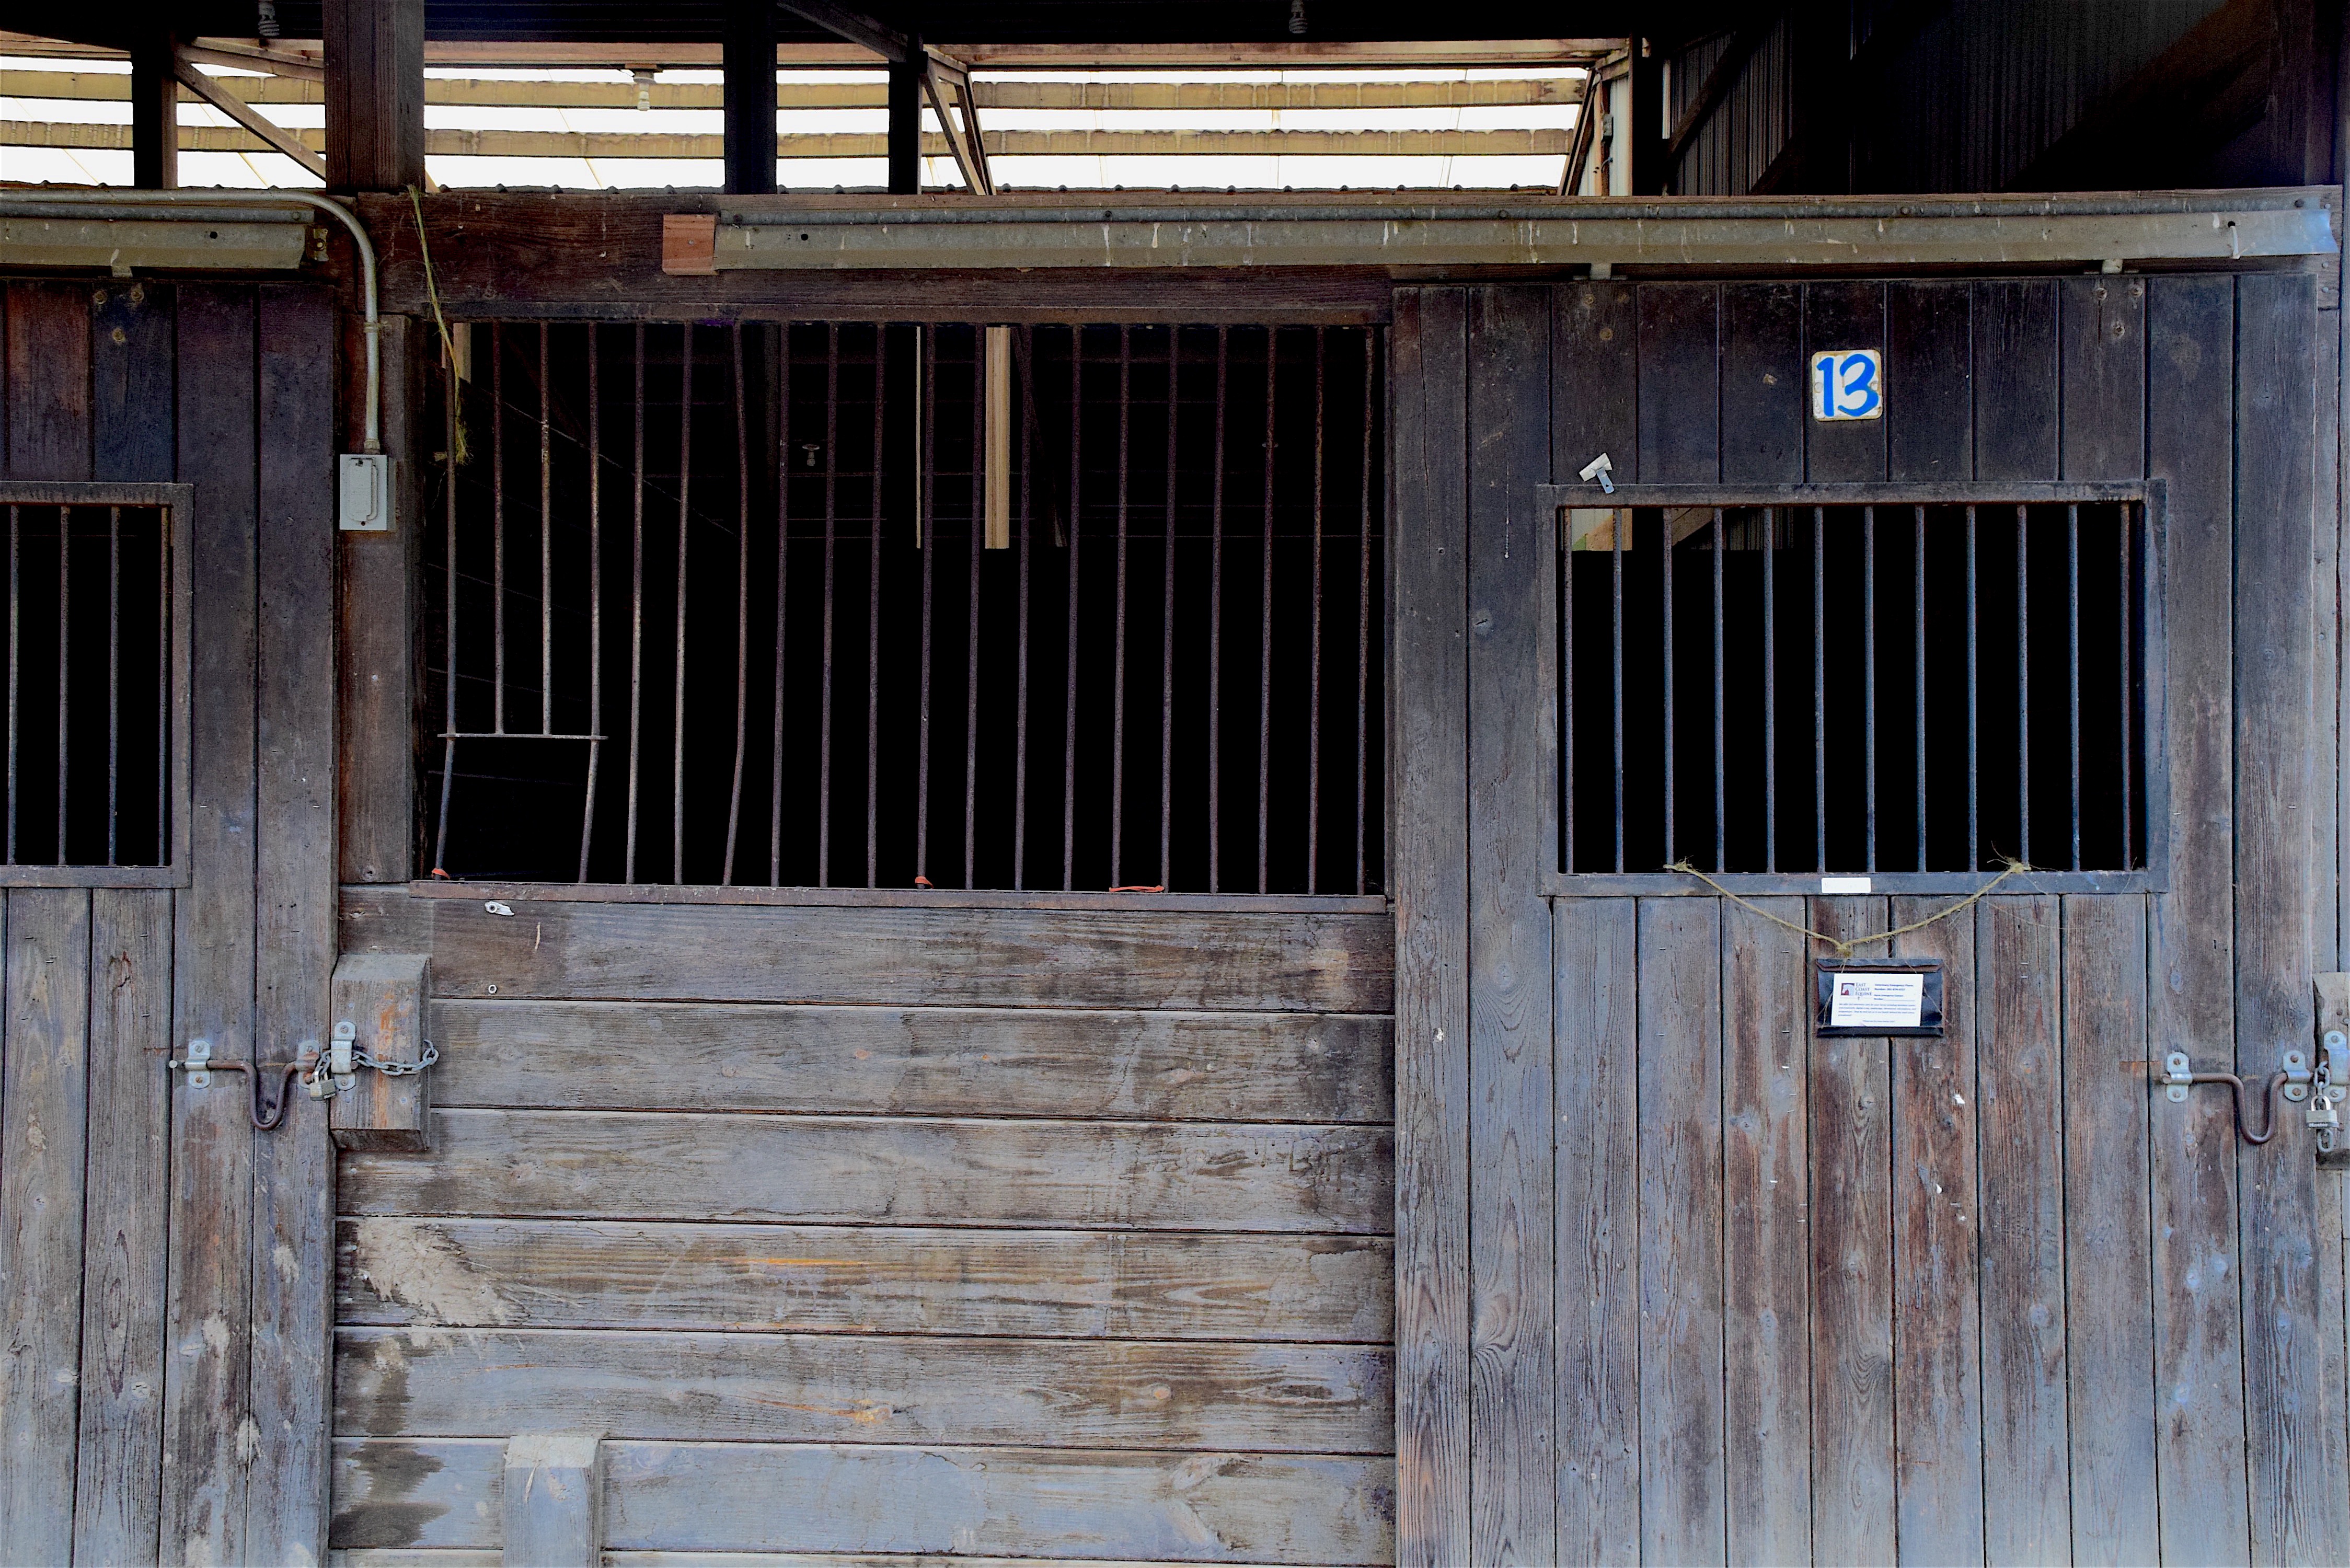
wood, farm, house, window, building, barn, home, wall, shed, shack, rural, ranch, brown, facade, gate, door, equestrian, stable, paddock, stall, corral, horse stable, outdoor structure